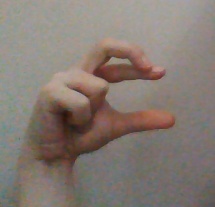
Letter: thal